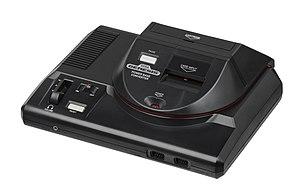
La Master System ou Sega Master System est une console de jeux vidéo de troisième génération, conçue et commercialisée par le constructeur japonais Sega Enterprises, Ltd. Elle est sortie en 1985, sous le nom Sega Mark III au Japon. La console est redessinée et rebaptisée Master System avant son lancement en 1986 en Amérique du Nord. Elle sort sous ce nom dans la plupart des autres territoires, dont l'Europe en 1986 et le Brésil en 1987. Le modèle remanié de la Master System sort également en 1987 au Japon.